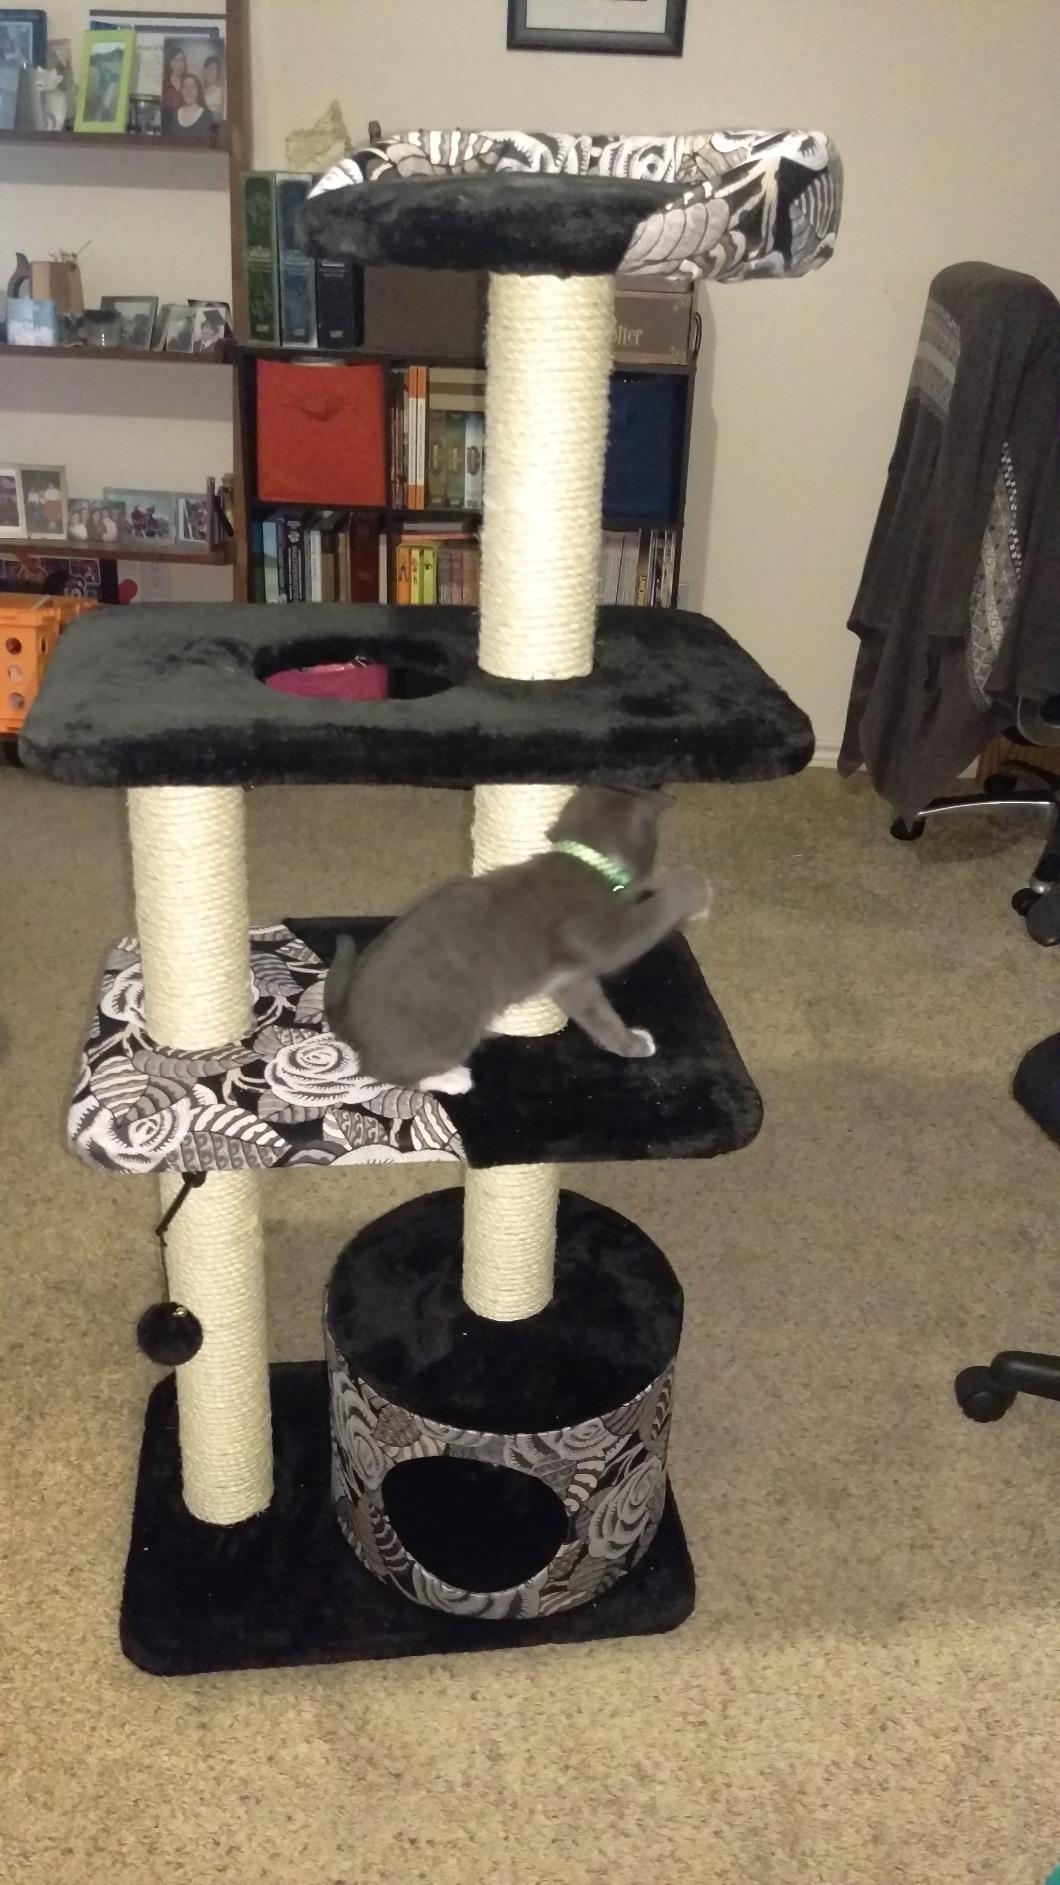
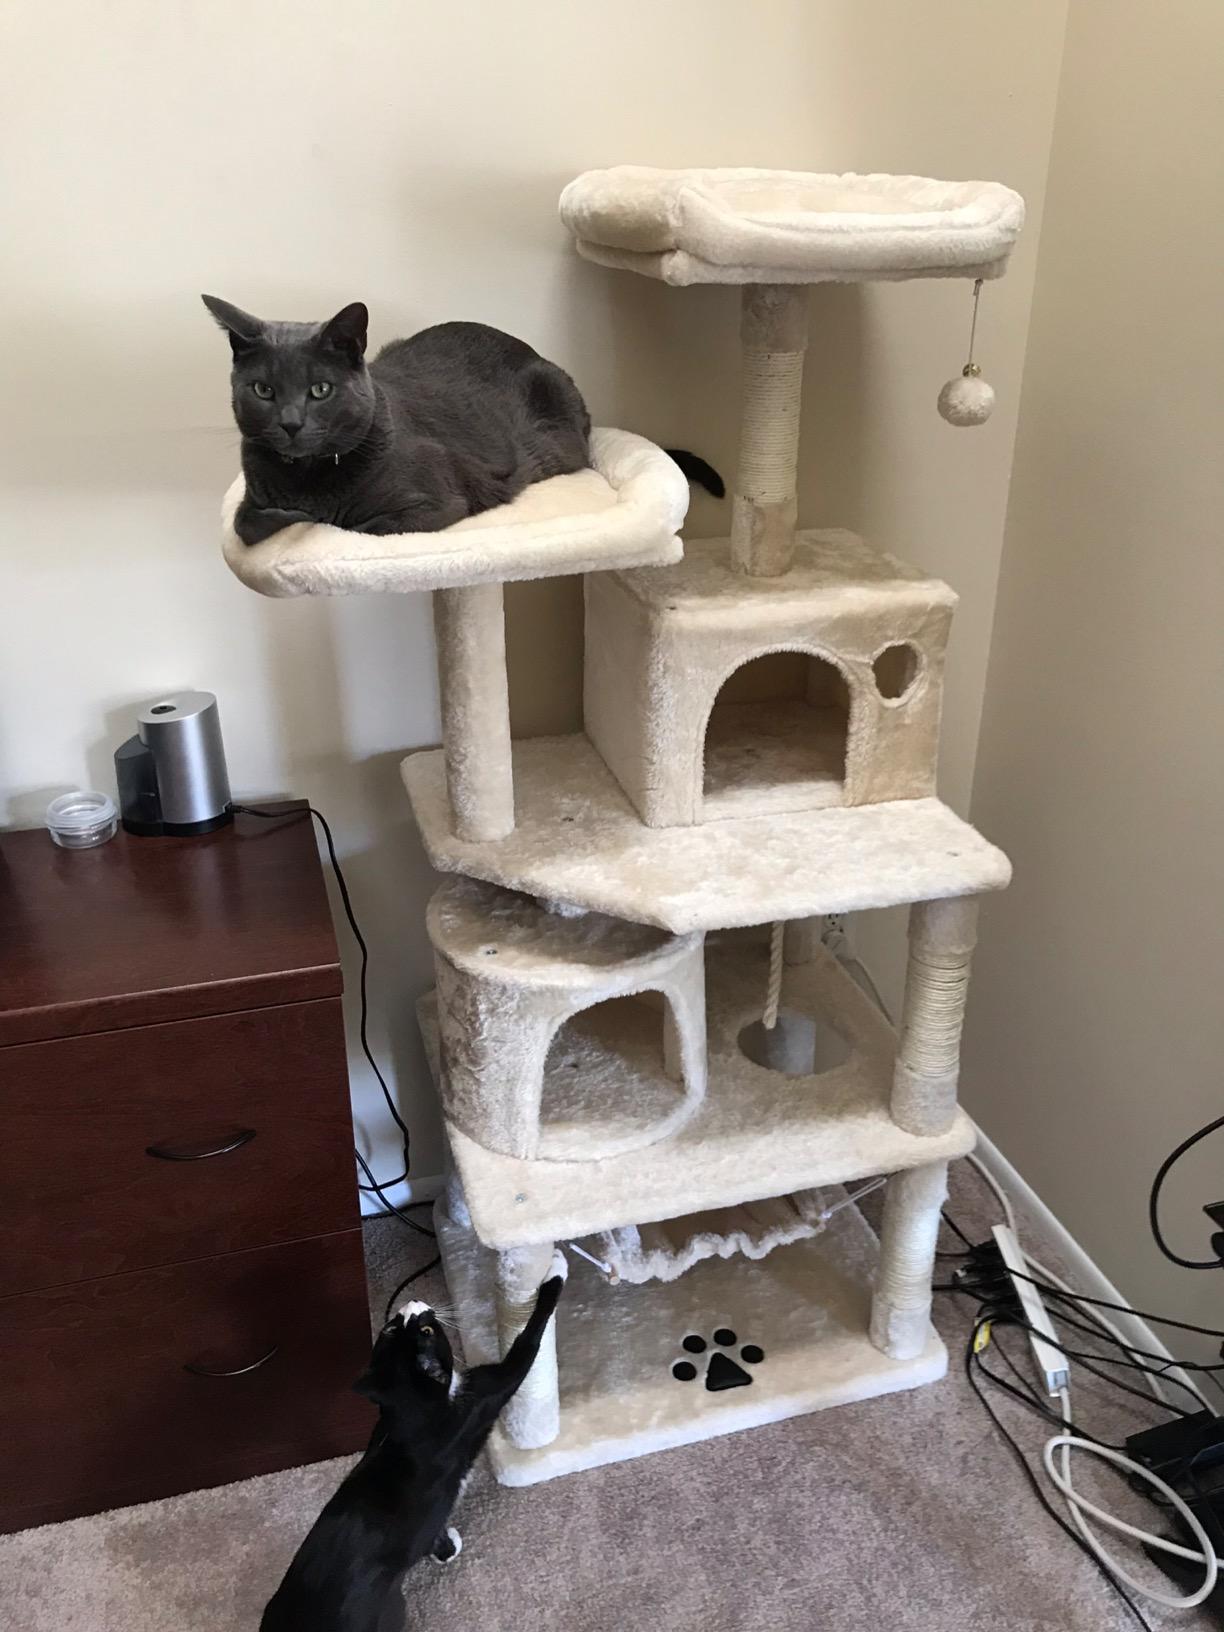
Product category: items_cat tree
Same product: no